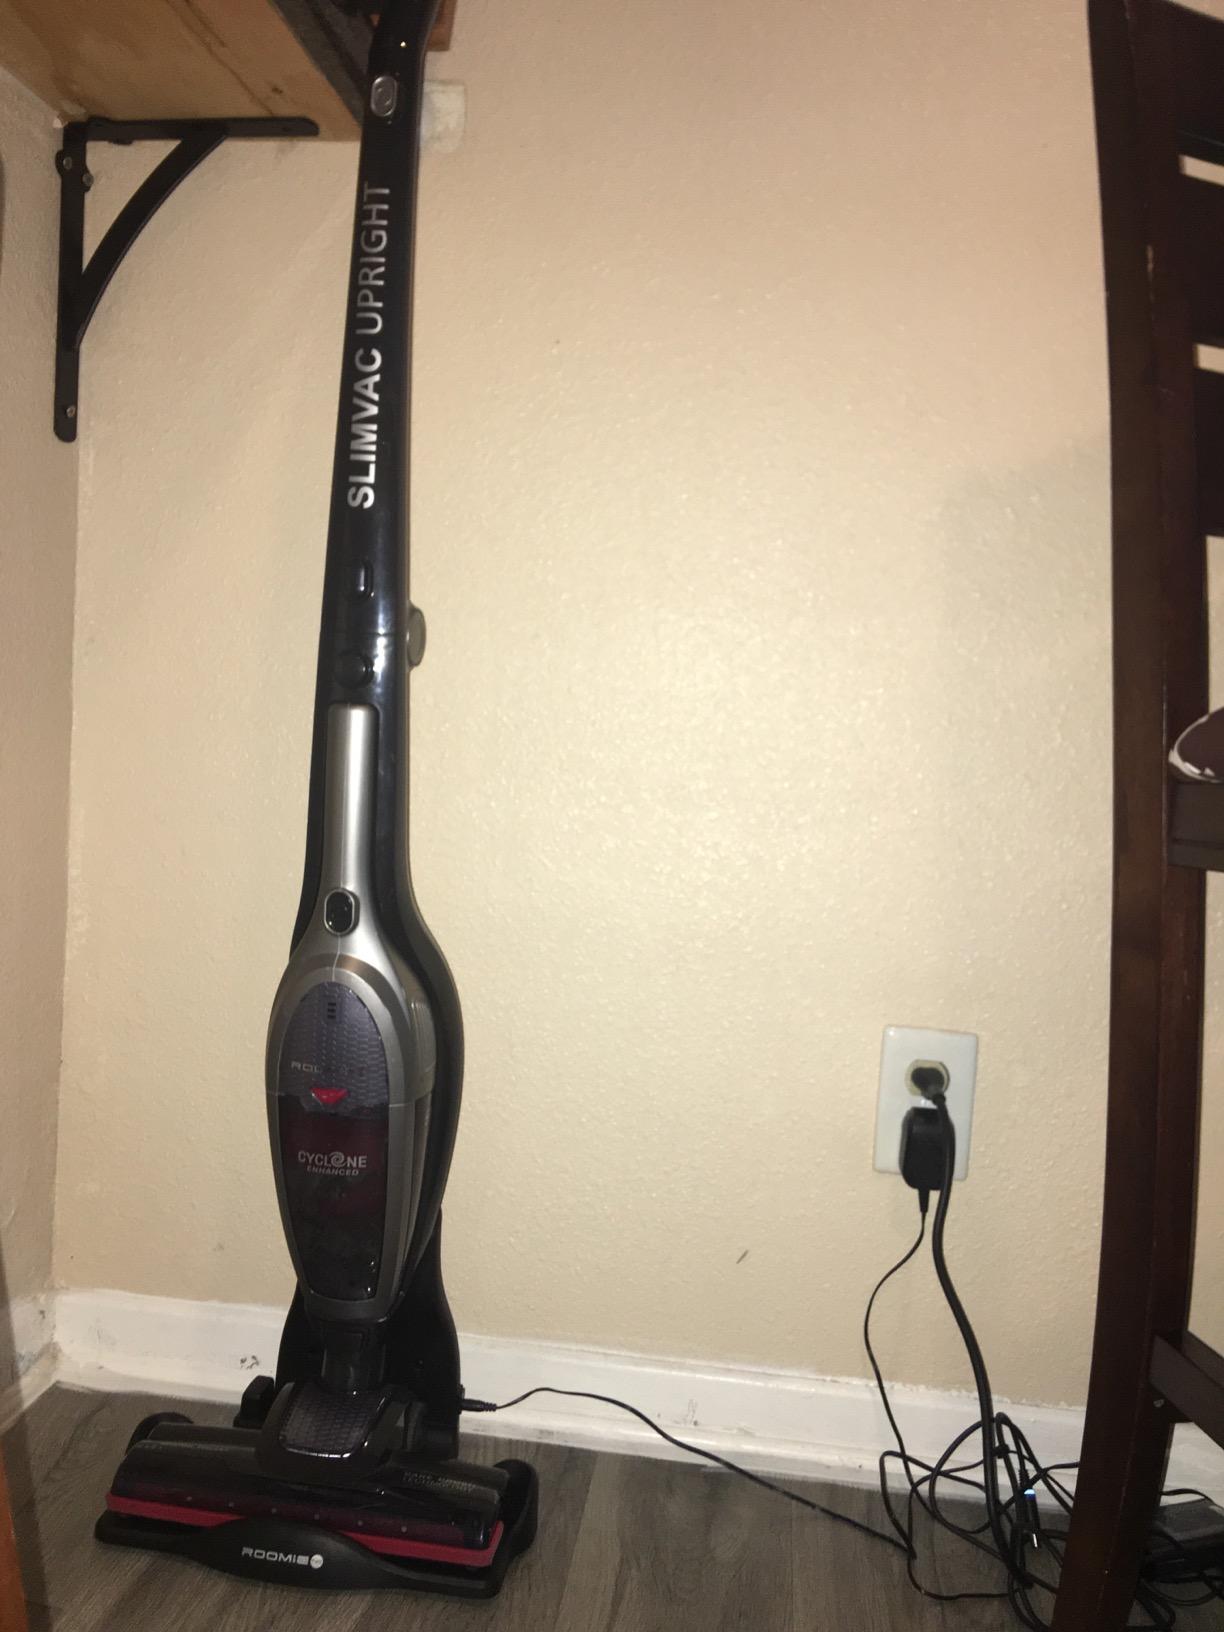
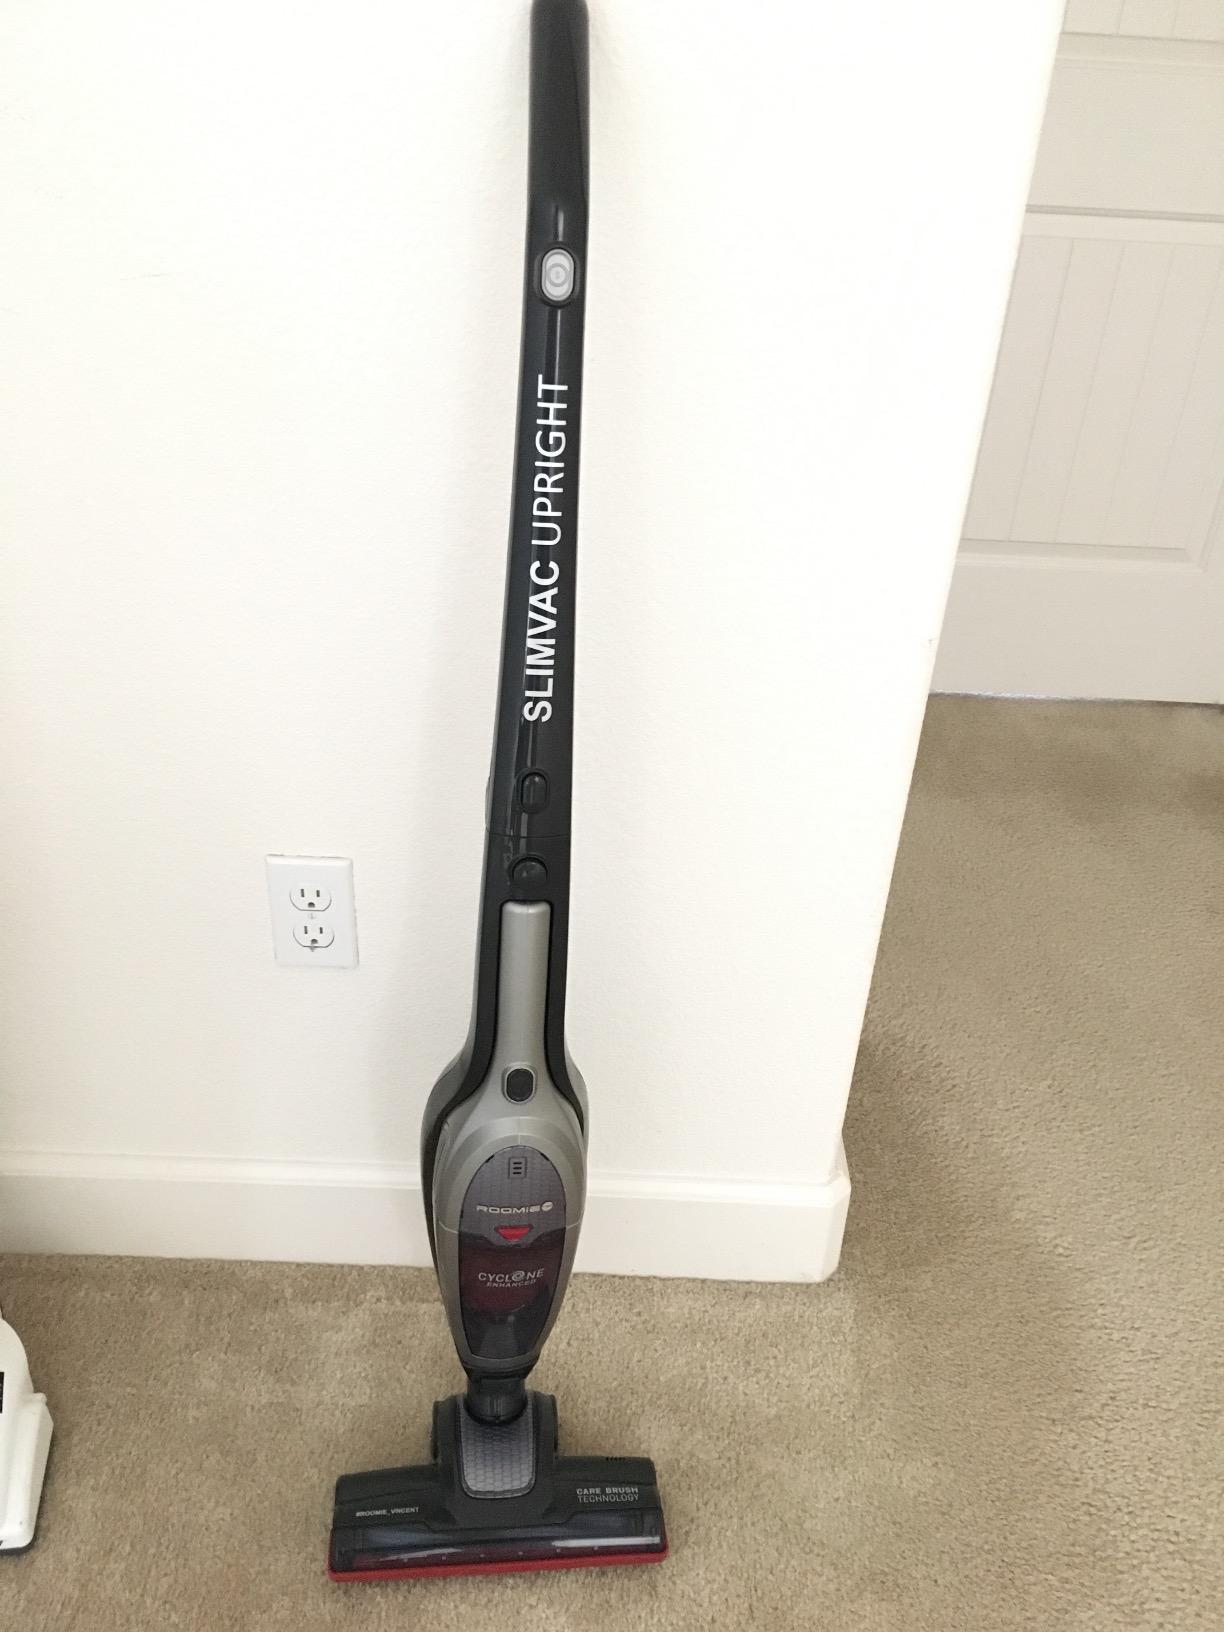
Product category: items_vacuum
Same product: yes